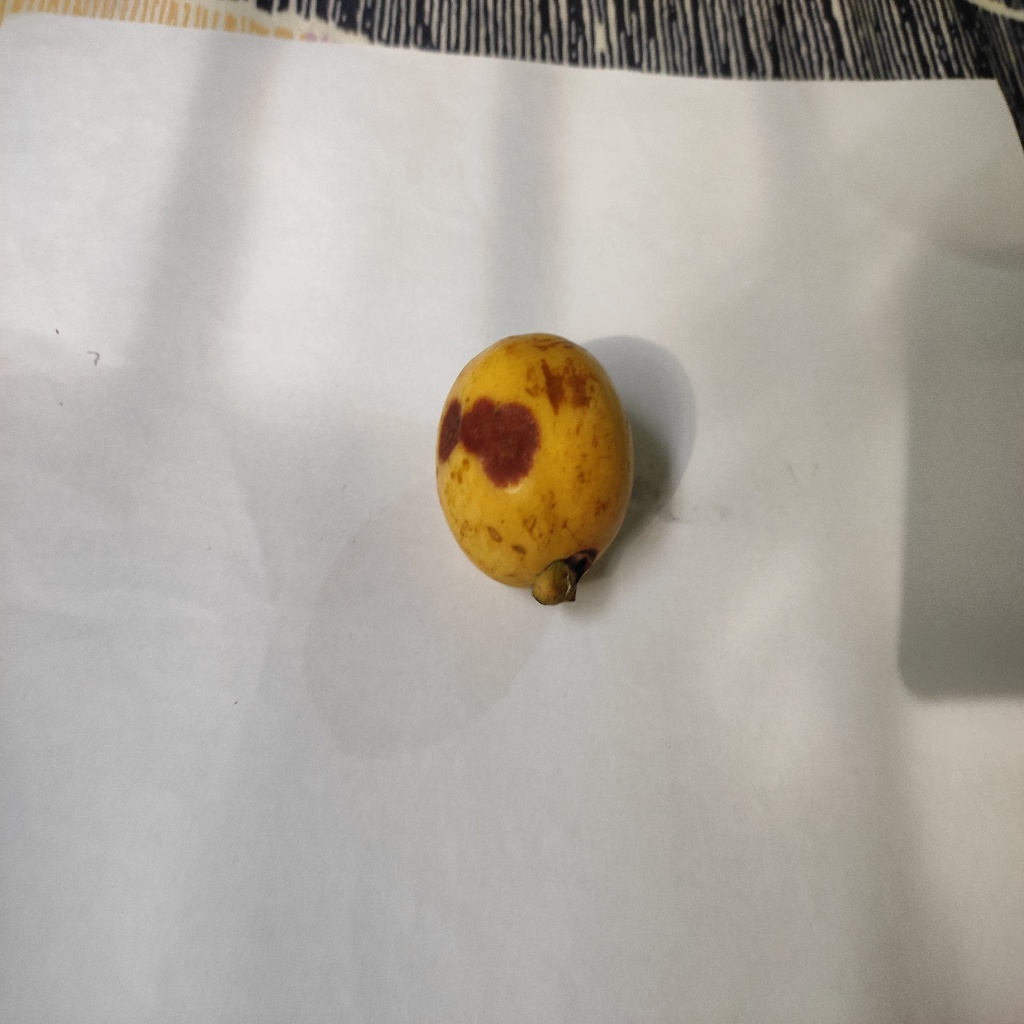
Crop: guava
Quality class: Defect